Queen Elizabeth The Queen Mother

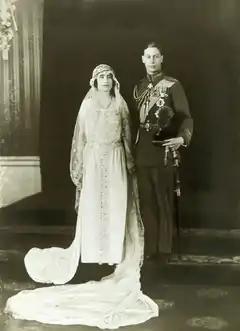
Elizabeth and Albert on their wedding day, 26 April 1923

Prince Albert, Duke of York—"Bertie" to the family—was the second son of King George V and Queen Mary. He initially proposed to Elizabeth in 1921, but she turned him down, being "afraid never, never again to be free to think, speak and act as I feel I really ought to". When he declared he would marry no other, Queen Mary visited Glamis to see for herself the girl who had stolen her son's heart. She became convinced that Elizabeth was "the one girl who could make Bertie happy", but refused to interfere. At the same time, Elizabeth was courted by James Stuart, Albert's equerry, until he left the prince's service for a better-paid job in the American oil business.